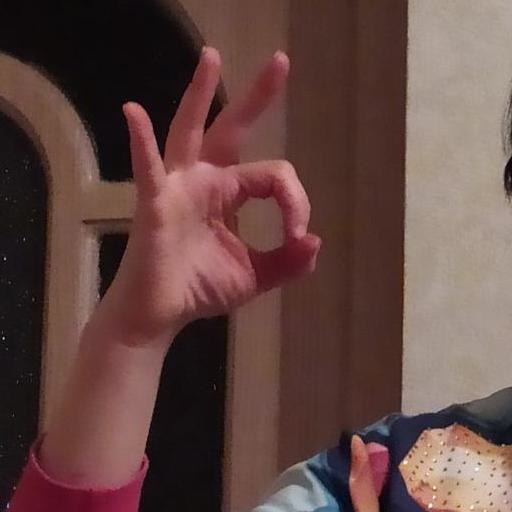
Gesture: ok